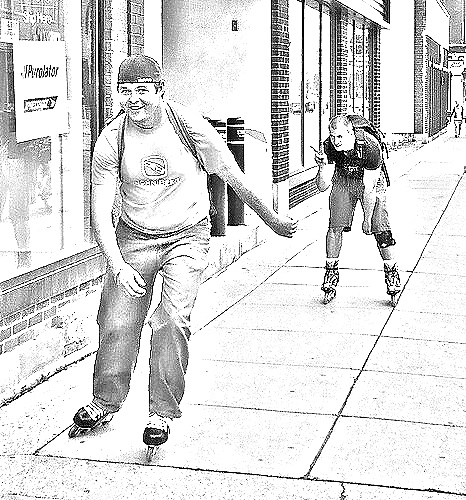
Portrait style: Sketch Portrait